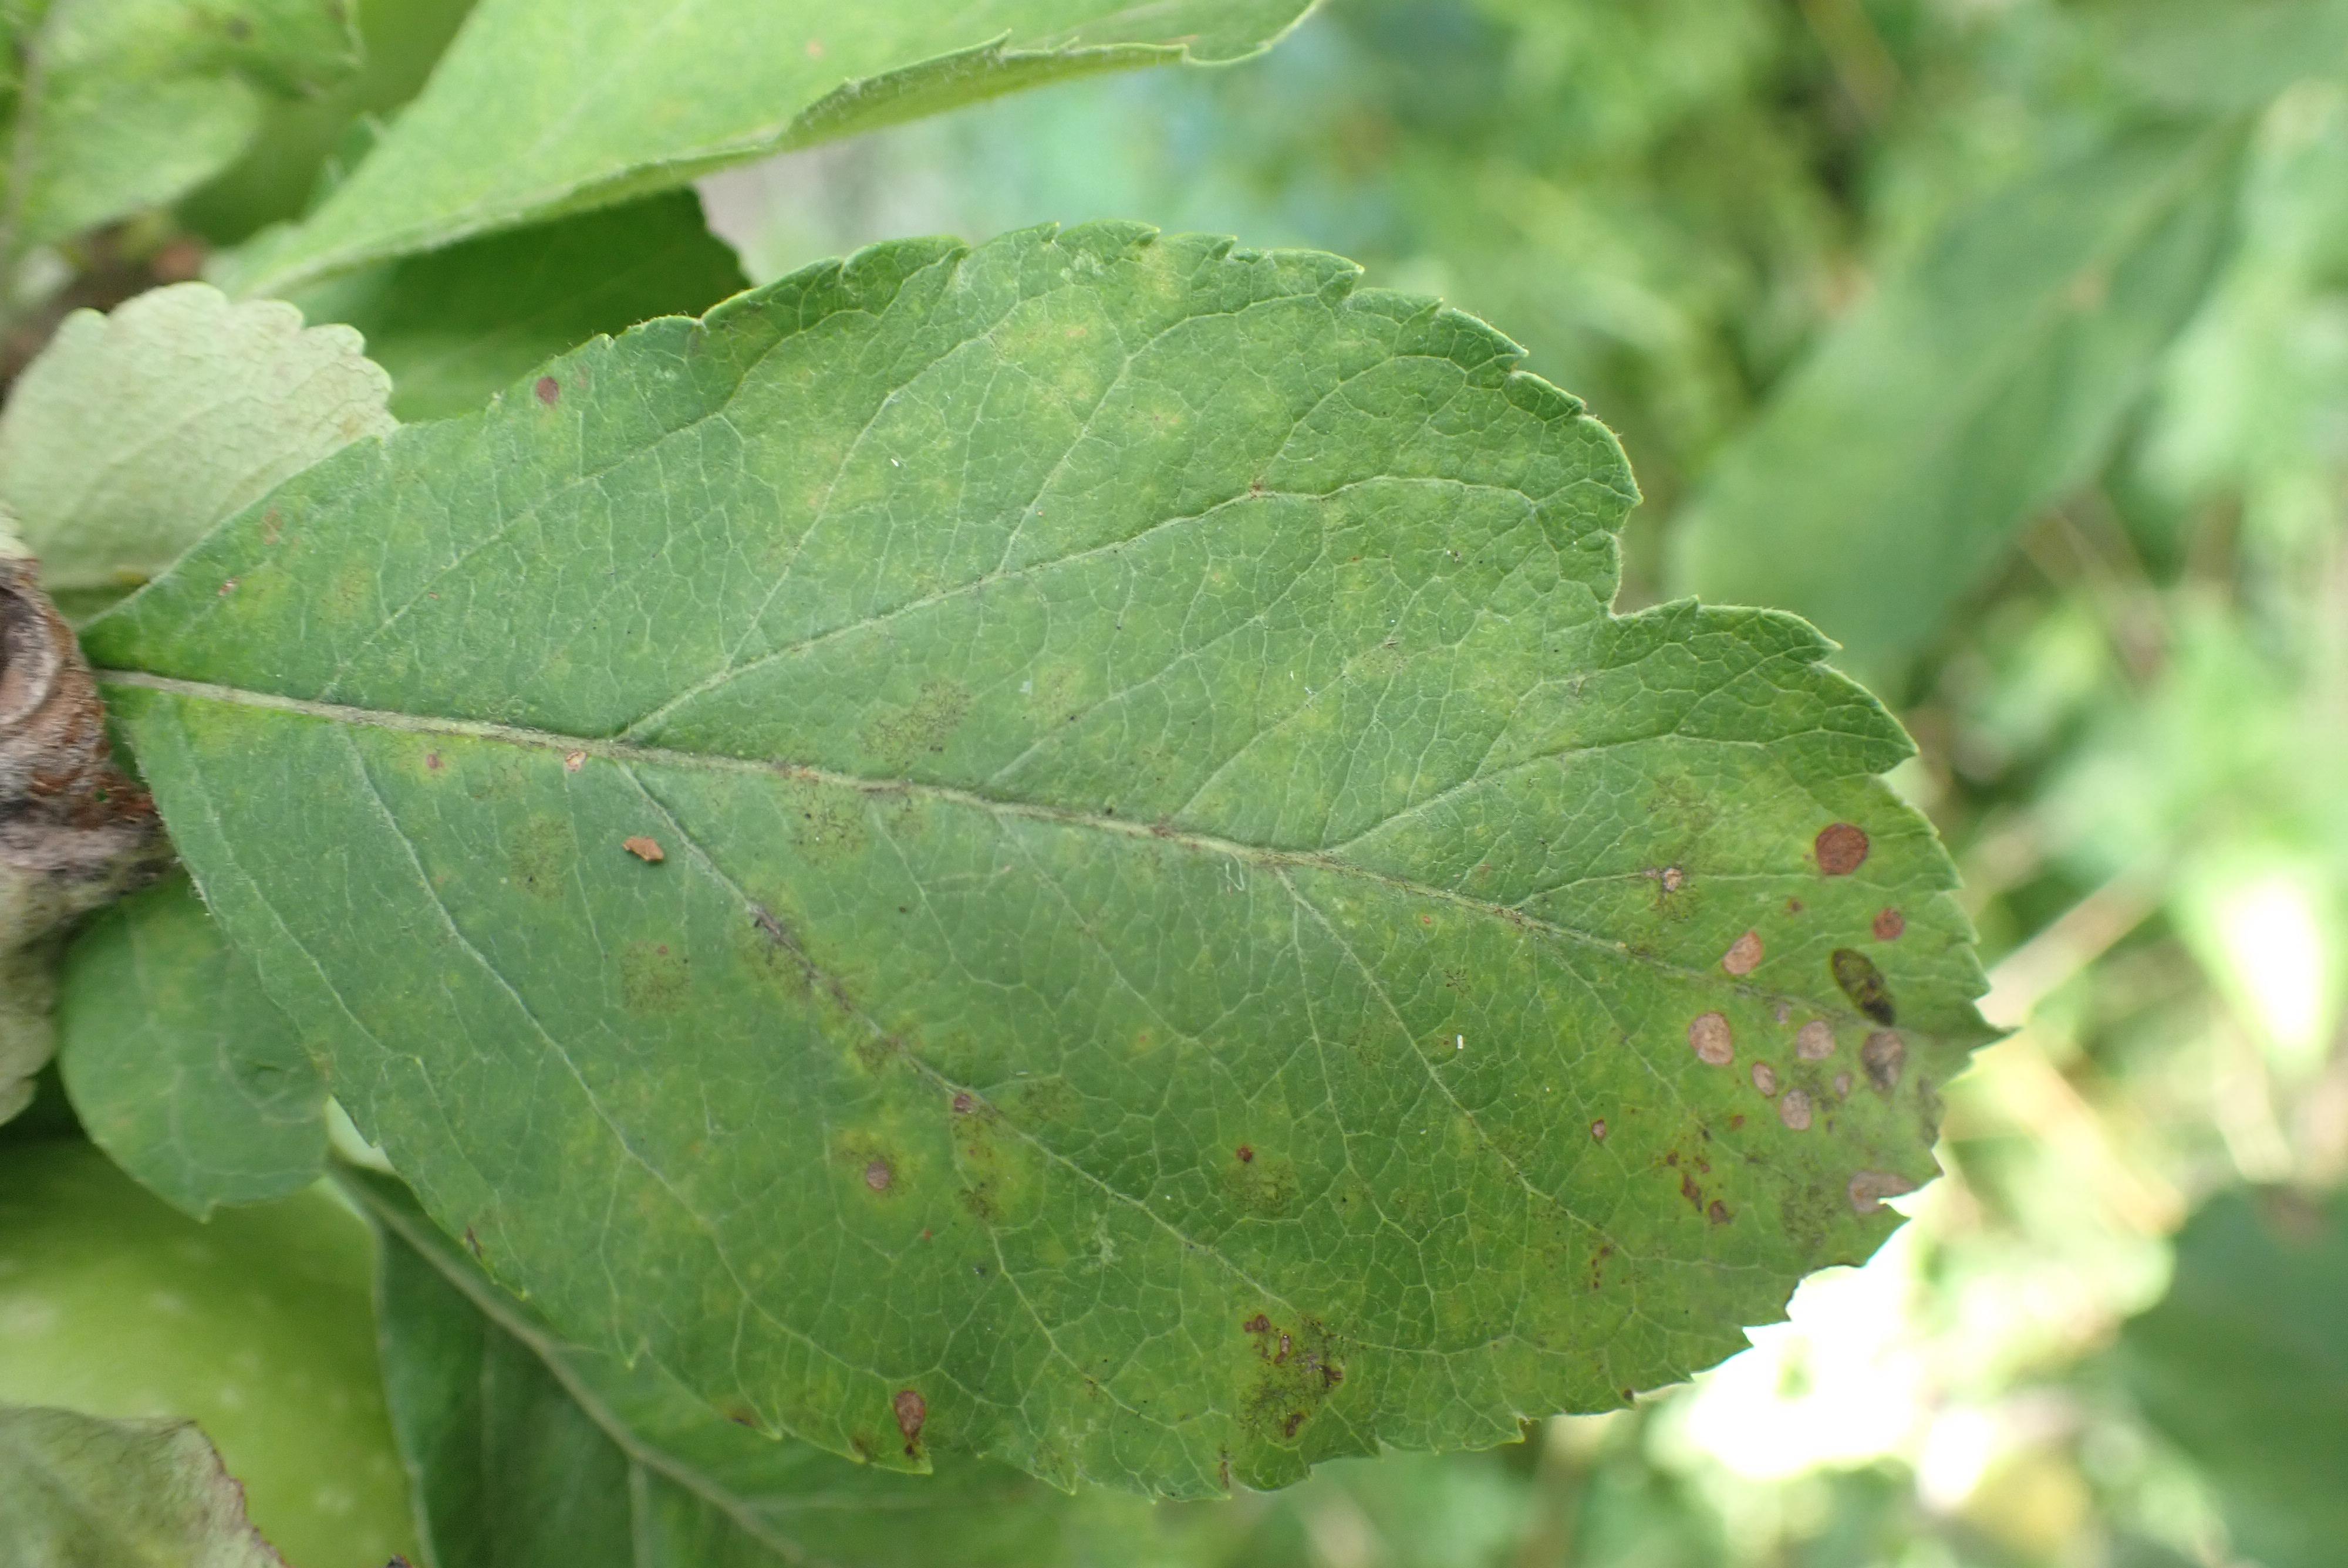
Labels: scab, frog_eye_leaf_spot